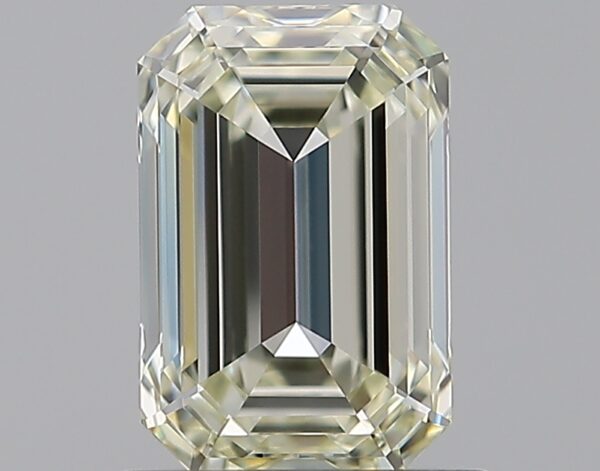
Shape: emerald
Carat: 1.3
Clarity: VVS1
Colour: N
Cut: EX
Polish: EX
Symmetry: EX
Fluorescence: F
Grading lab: GIA
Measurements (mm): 7.51 x 4.95 x 3.35